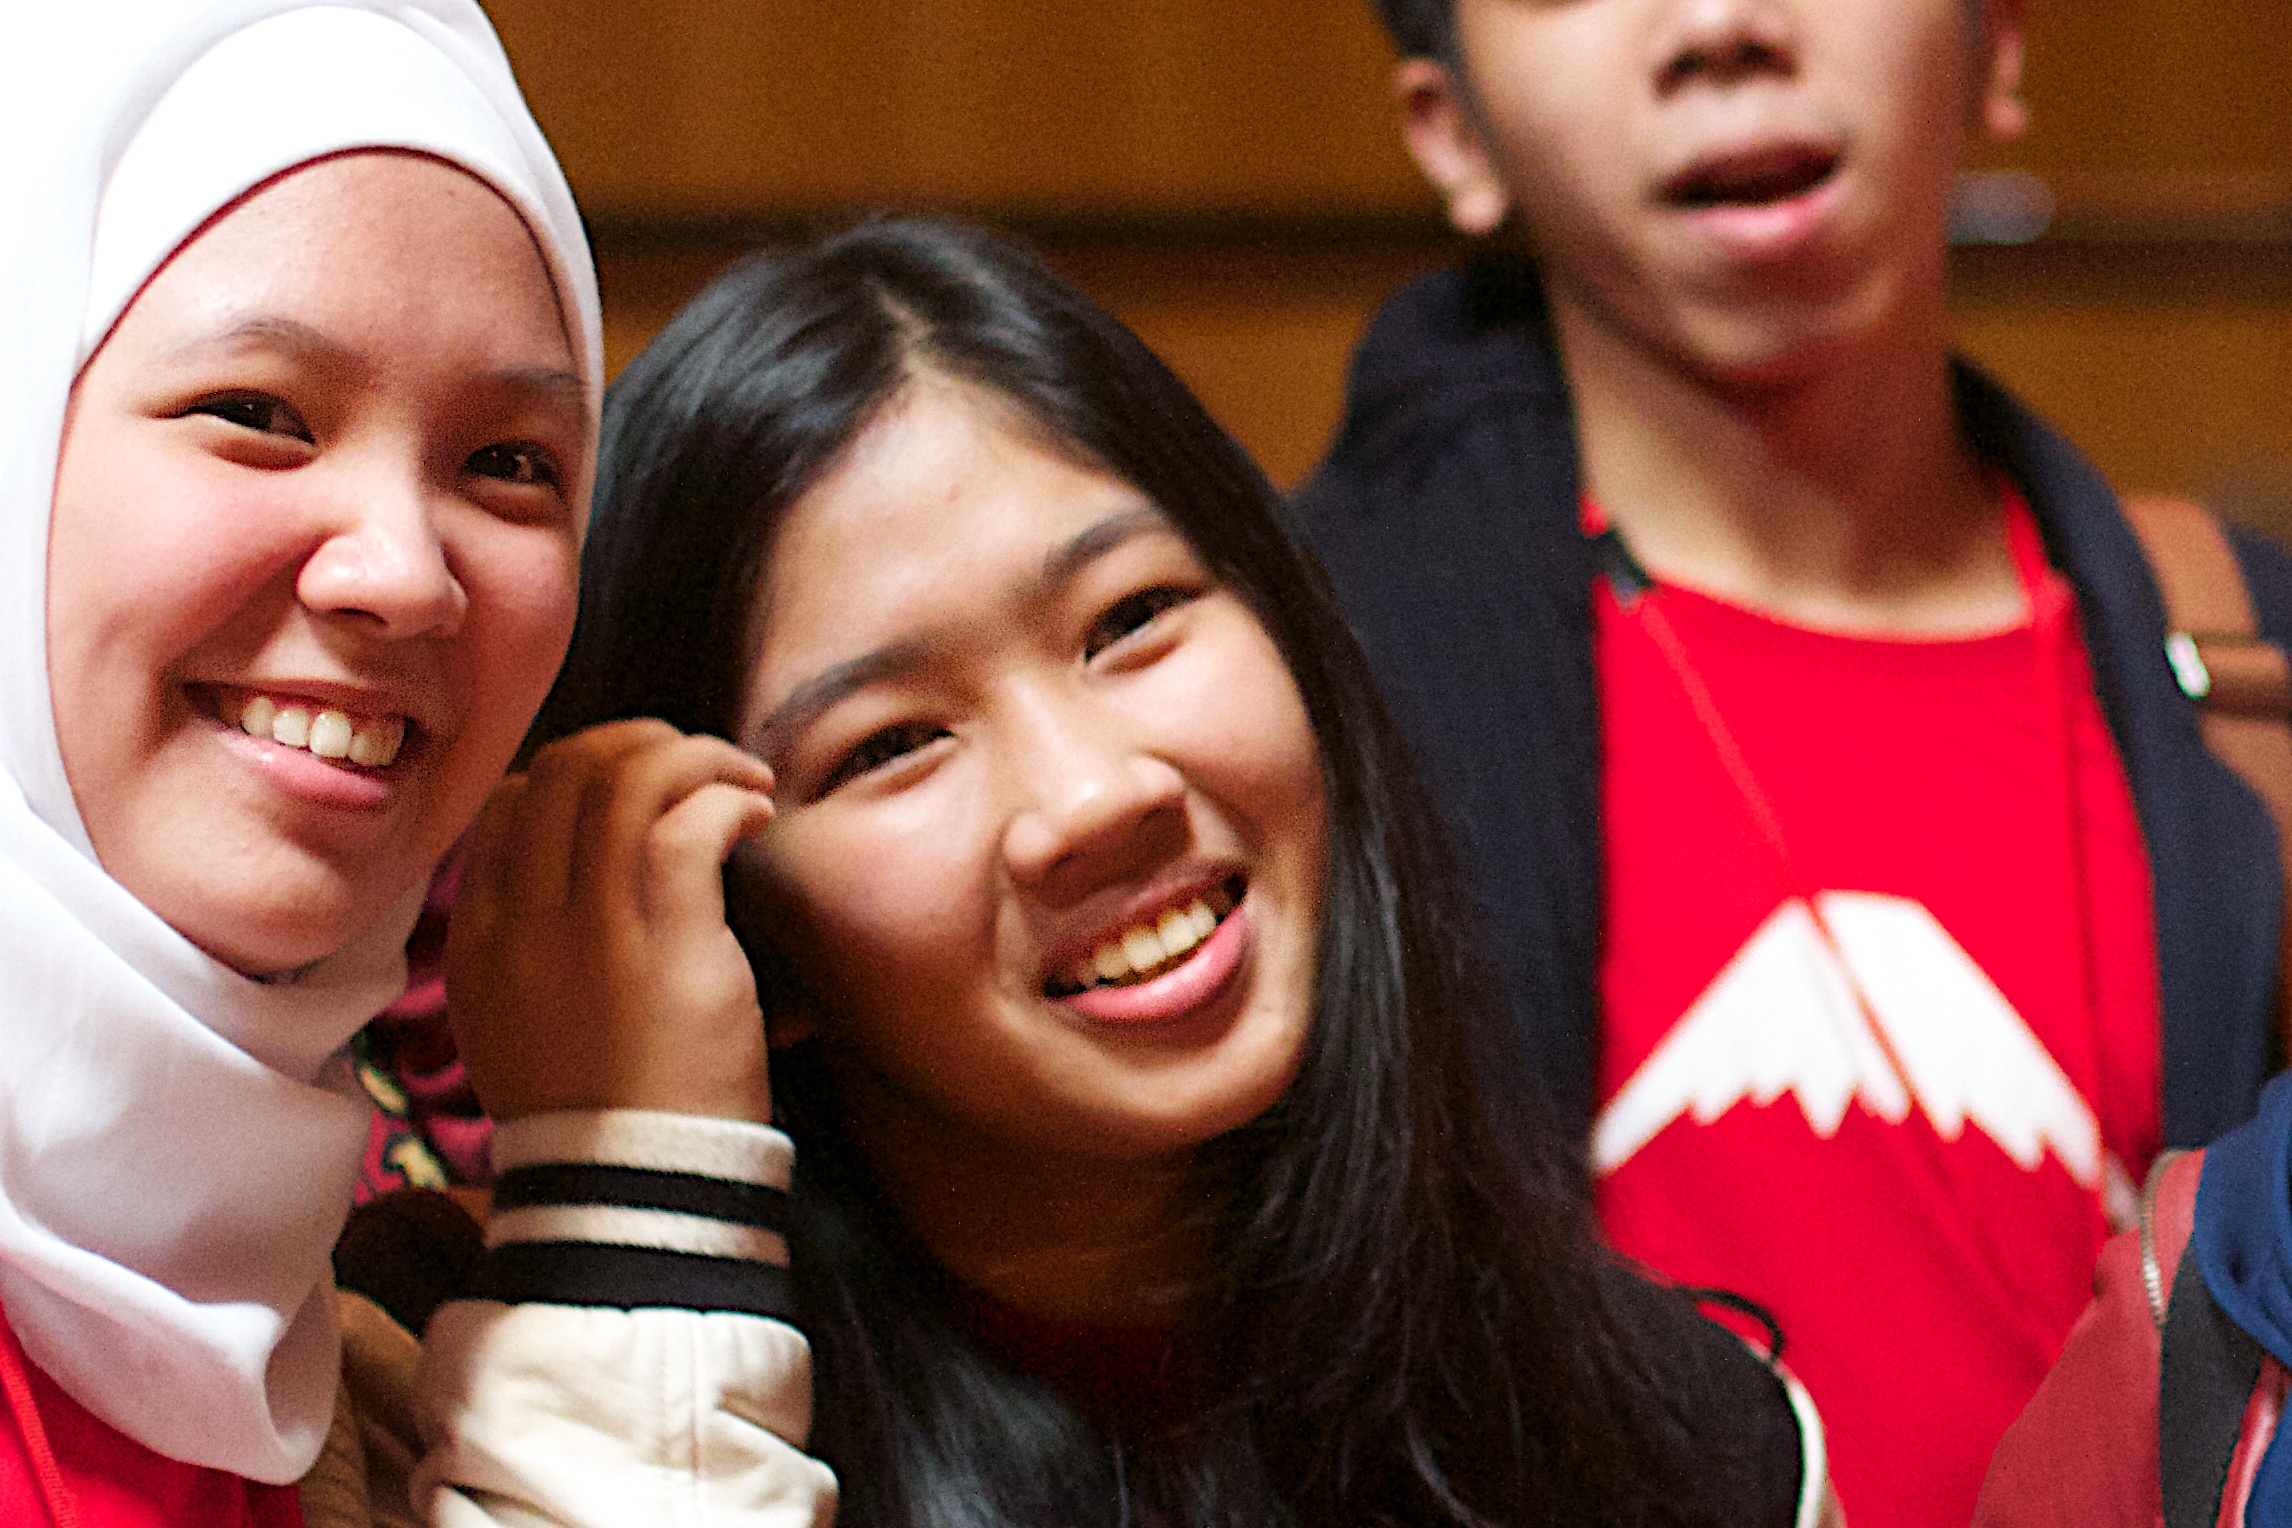
person, people, facial expression, smile, laughter, flatclass2013